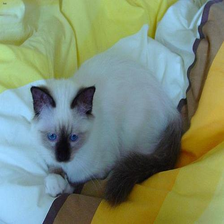
Species: cat
Breed: Birman